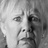
Emotion: surprise